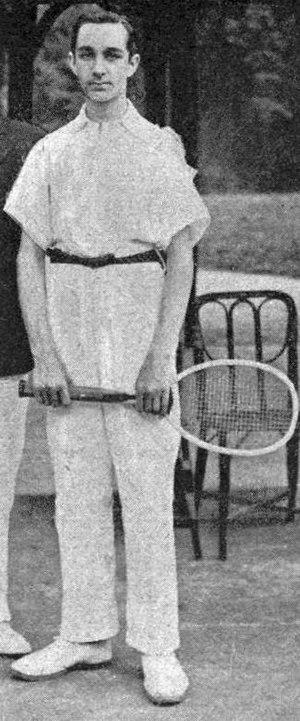
Max Decugis en 1902 (20 ans).
Maxime Omer Mathieu Decugis, né le 24 septembre 1882 à Paris et mort le 6 septembre 1978 à Biot, est un joueur français de tennis, huit fois champion de France en simple et triple médaillé olympique.